Sharpham, Ashprington

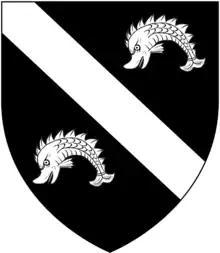
Arms of French of Sharpham: "Sable, a bend between two dolphins hauriant argent"

Robert French (fl. 1377–1386) of Totnes, a Member of Parliament for Totnes in January 1377, November 1384, 1385 and 1386, married Anne Winard, daughter and heiress of Robert Winard of Sharpham. In the 15th century it was owned by Robert French of Horneford in Devon, whose daughter and heiress Amey (or Maude) French married (as his second wife) Sir John Prideaux (fl. 1433).